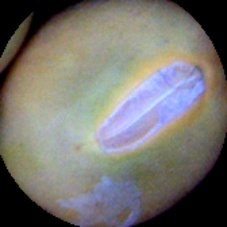
Label: Immature